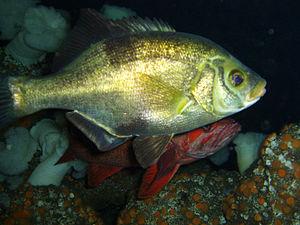
Rhacochilus est un genre de poissons téléostéens.
Rhacochilus toxotes est une espèce de poissons téléostéens.
Embiotocidae est une famille de poissons téléostéens de l'ordre des Perciformes.